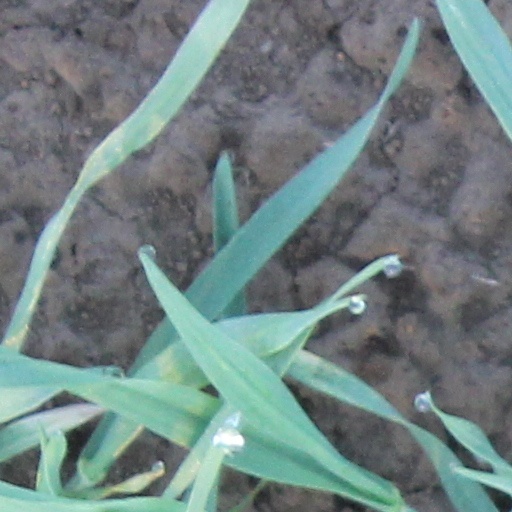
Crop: wheat